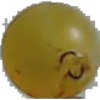
Label: white_grape